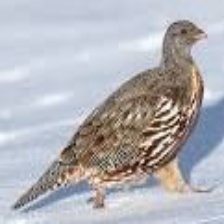
Species: SNOW PARTRIDGE
Scientific name: LERWA LERWA
ImageNet parent category: partridge